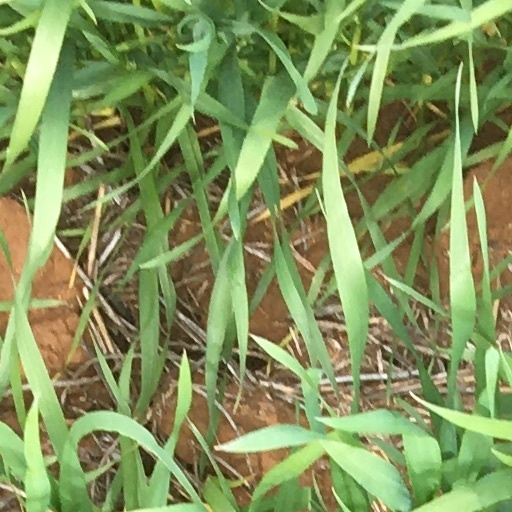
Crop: wheat